Niels Christian Ditleff

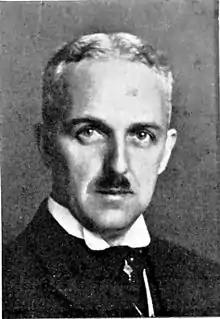

Niels Christian Ditleff (29 October 1881 – 18 June 1956) was a Norwegian diplomat, noted for his humanitarian efforts on behalf of captives of the Germans during World War 2. In spite of opposition from his own and allied governments, he initiated and organized the White Buses campaign to rescue Scandinavian prisoners in German concentration camps. He was also instrumental in evacuating foreign diplomats from Warsaw during the German invasion and to rescue Jews in coordination with Nansenhjelpen.